Stadtroda

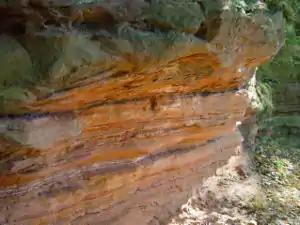
Sandstone near Stadtroda, Germany.

Within the German Empire (1871–1918), Roda was part of the Duchy of Saxe-Altenburg.